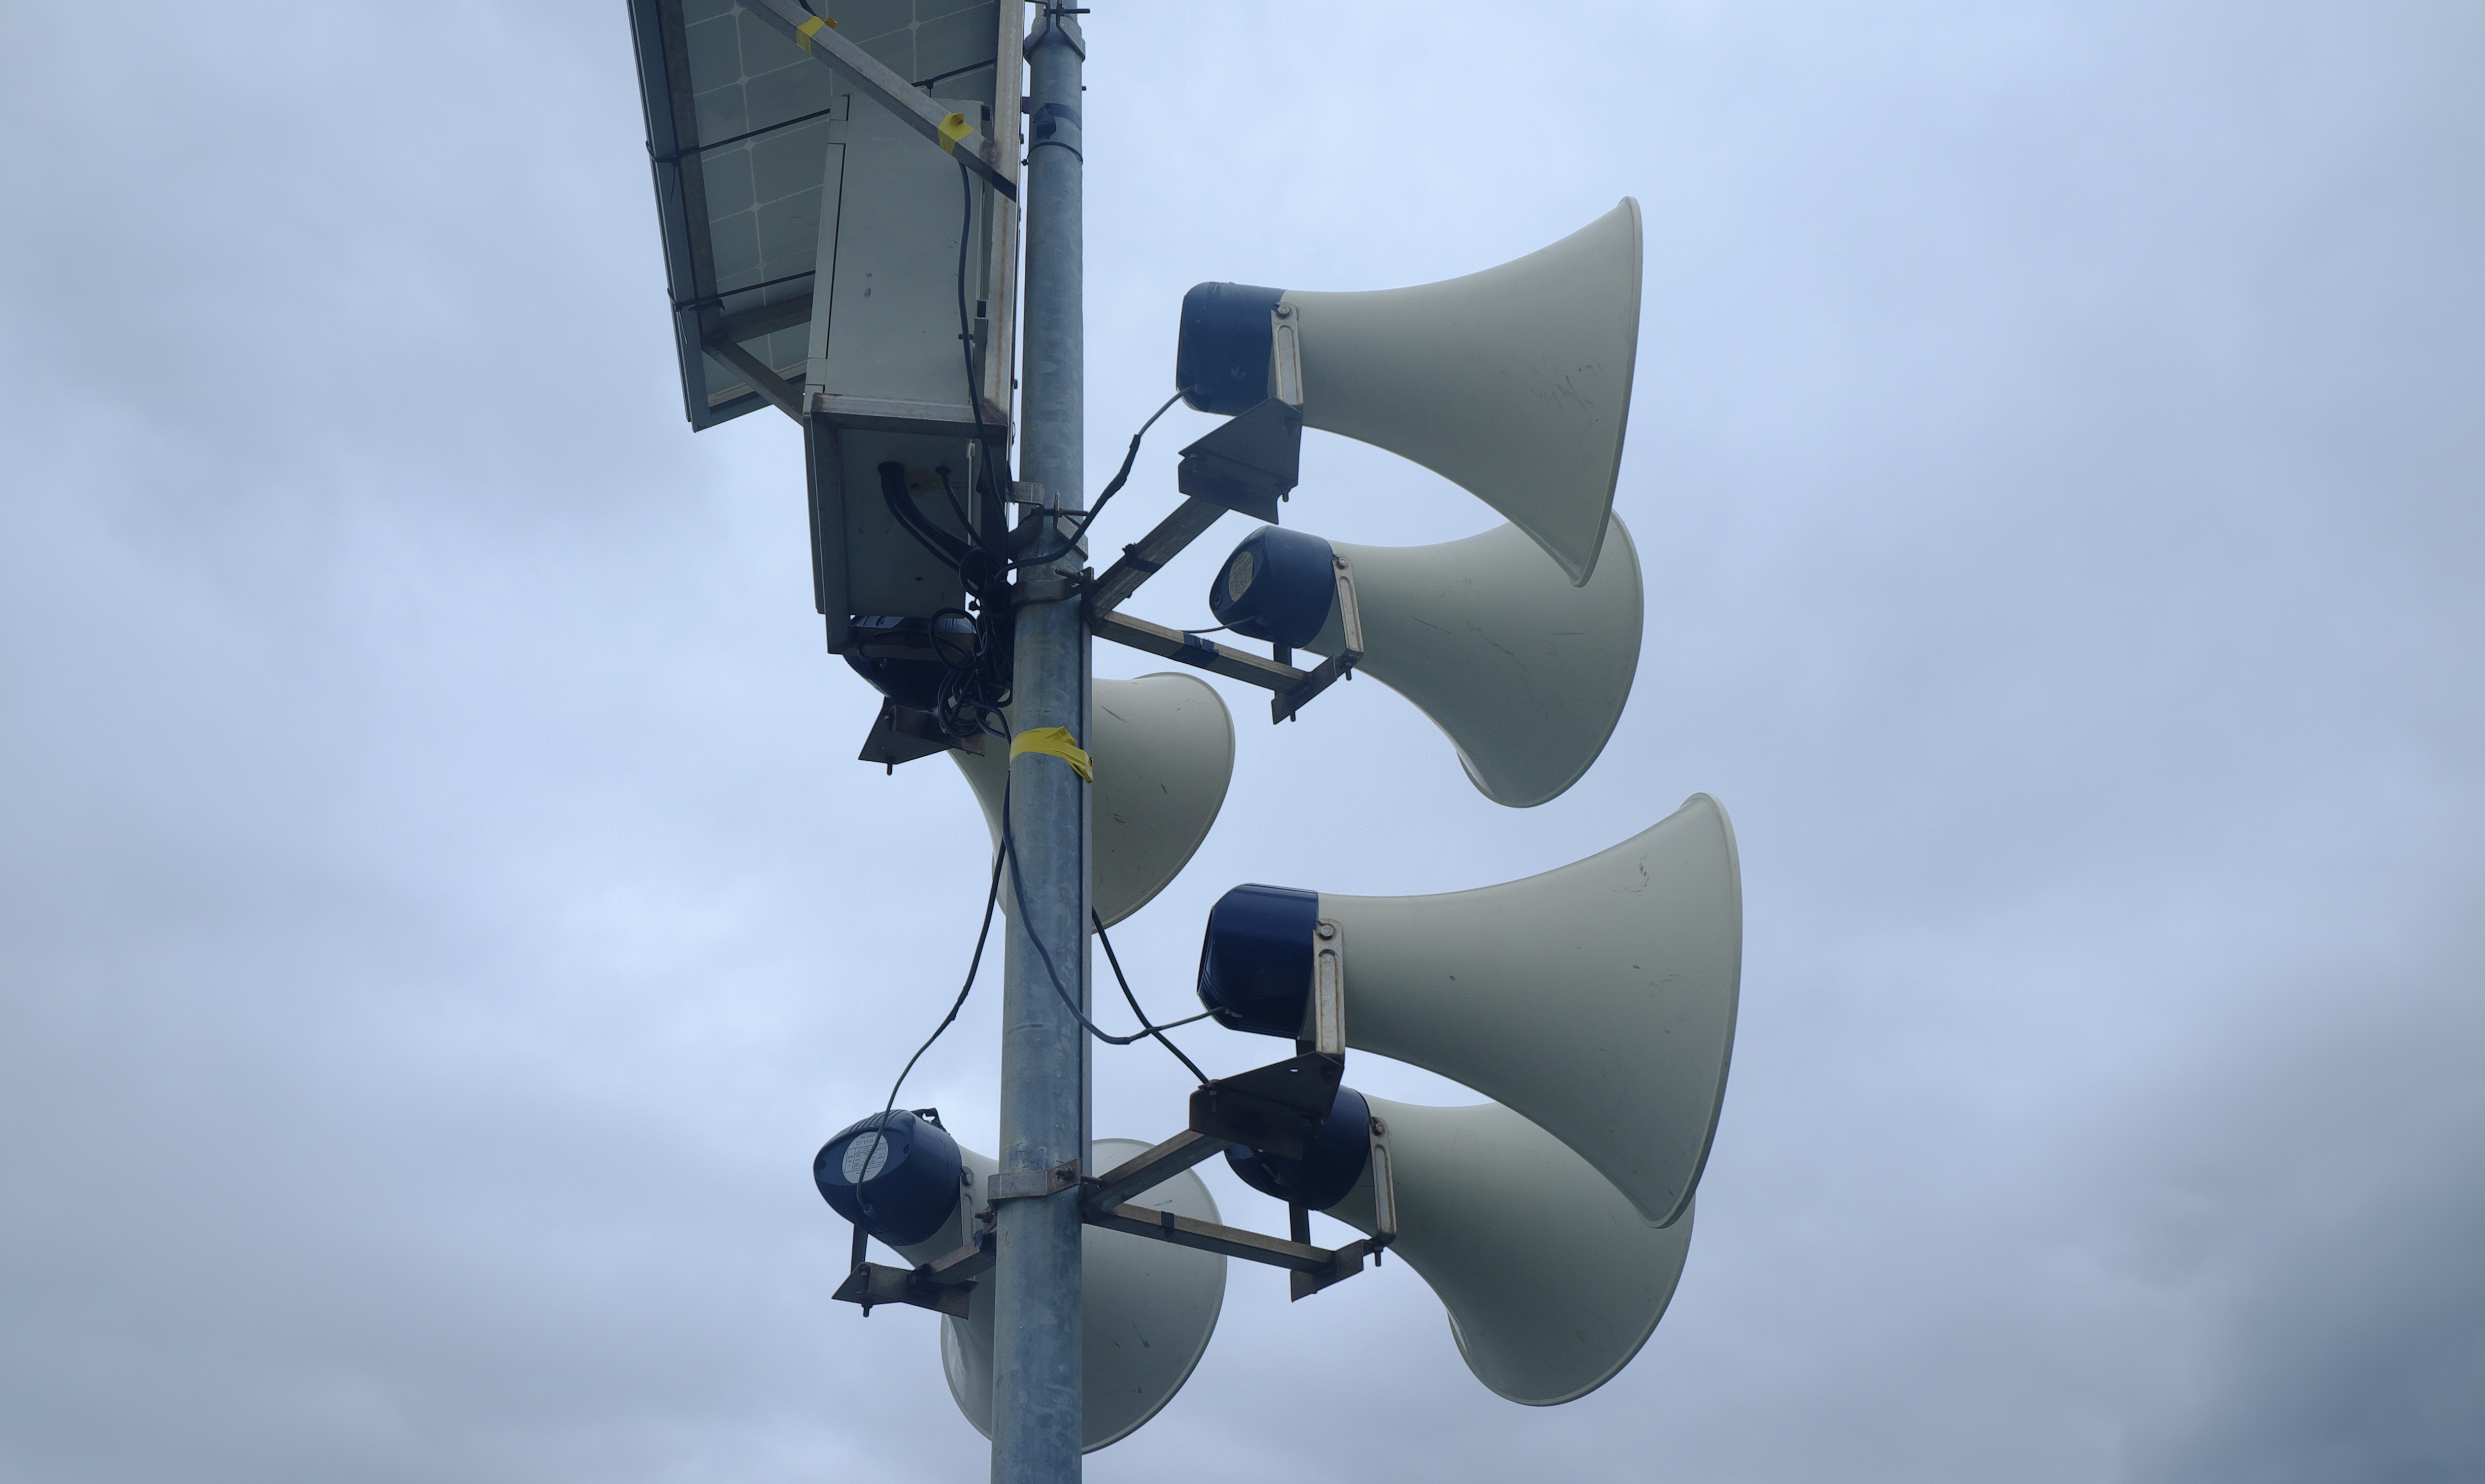
wing, sky, wind, aircraft, vehicle, aviation, mast, flight, blue, street light, lighting, light fixture, fighter aircraft, atmosphere of earth